Providence Place

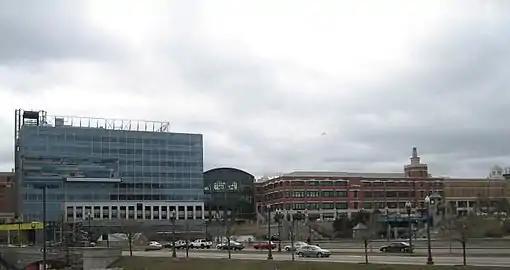
Providence Place with the Gtech headquarters obscuring left view

Providence Place officially opened to the public on August 20, 1999, under the ownership of General Growth Properties (GGP). The initial anchor stores included Lord & Taylor,